Nadaprabhu Kempegowda station, Majestic metro station

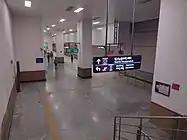
Inside the station

The station has four levels with a total floor surface area of 48,000 square meters (520,000 square feet) and is said to be the largest underground metro station in Asia. The station area covers 7 acres. Purple Line train platform is 365 metres long, Green Line train platform is 300 metres long. It has 12 staircases, 18 escape routes and 24 escalators. The station's platforms are designed to handle 20,000 commuters at any given time.